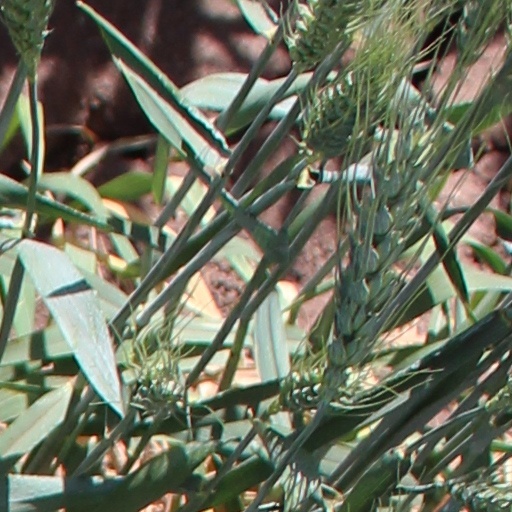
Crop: wheat